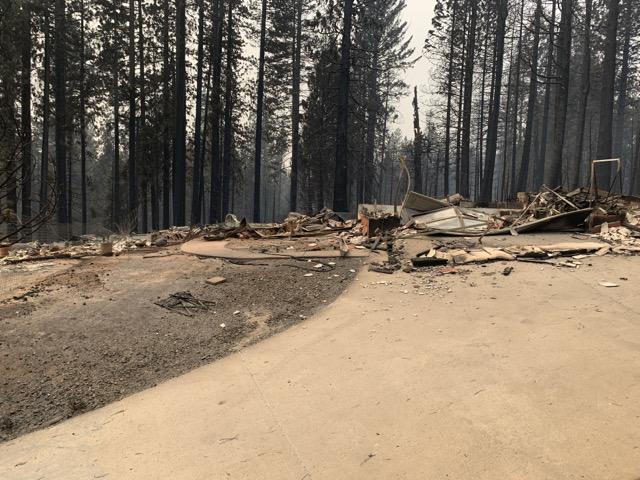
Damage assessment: destroyed